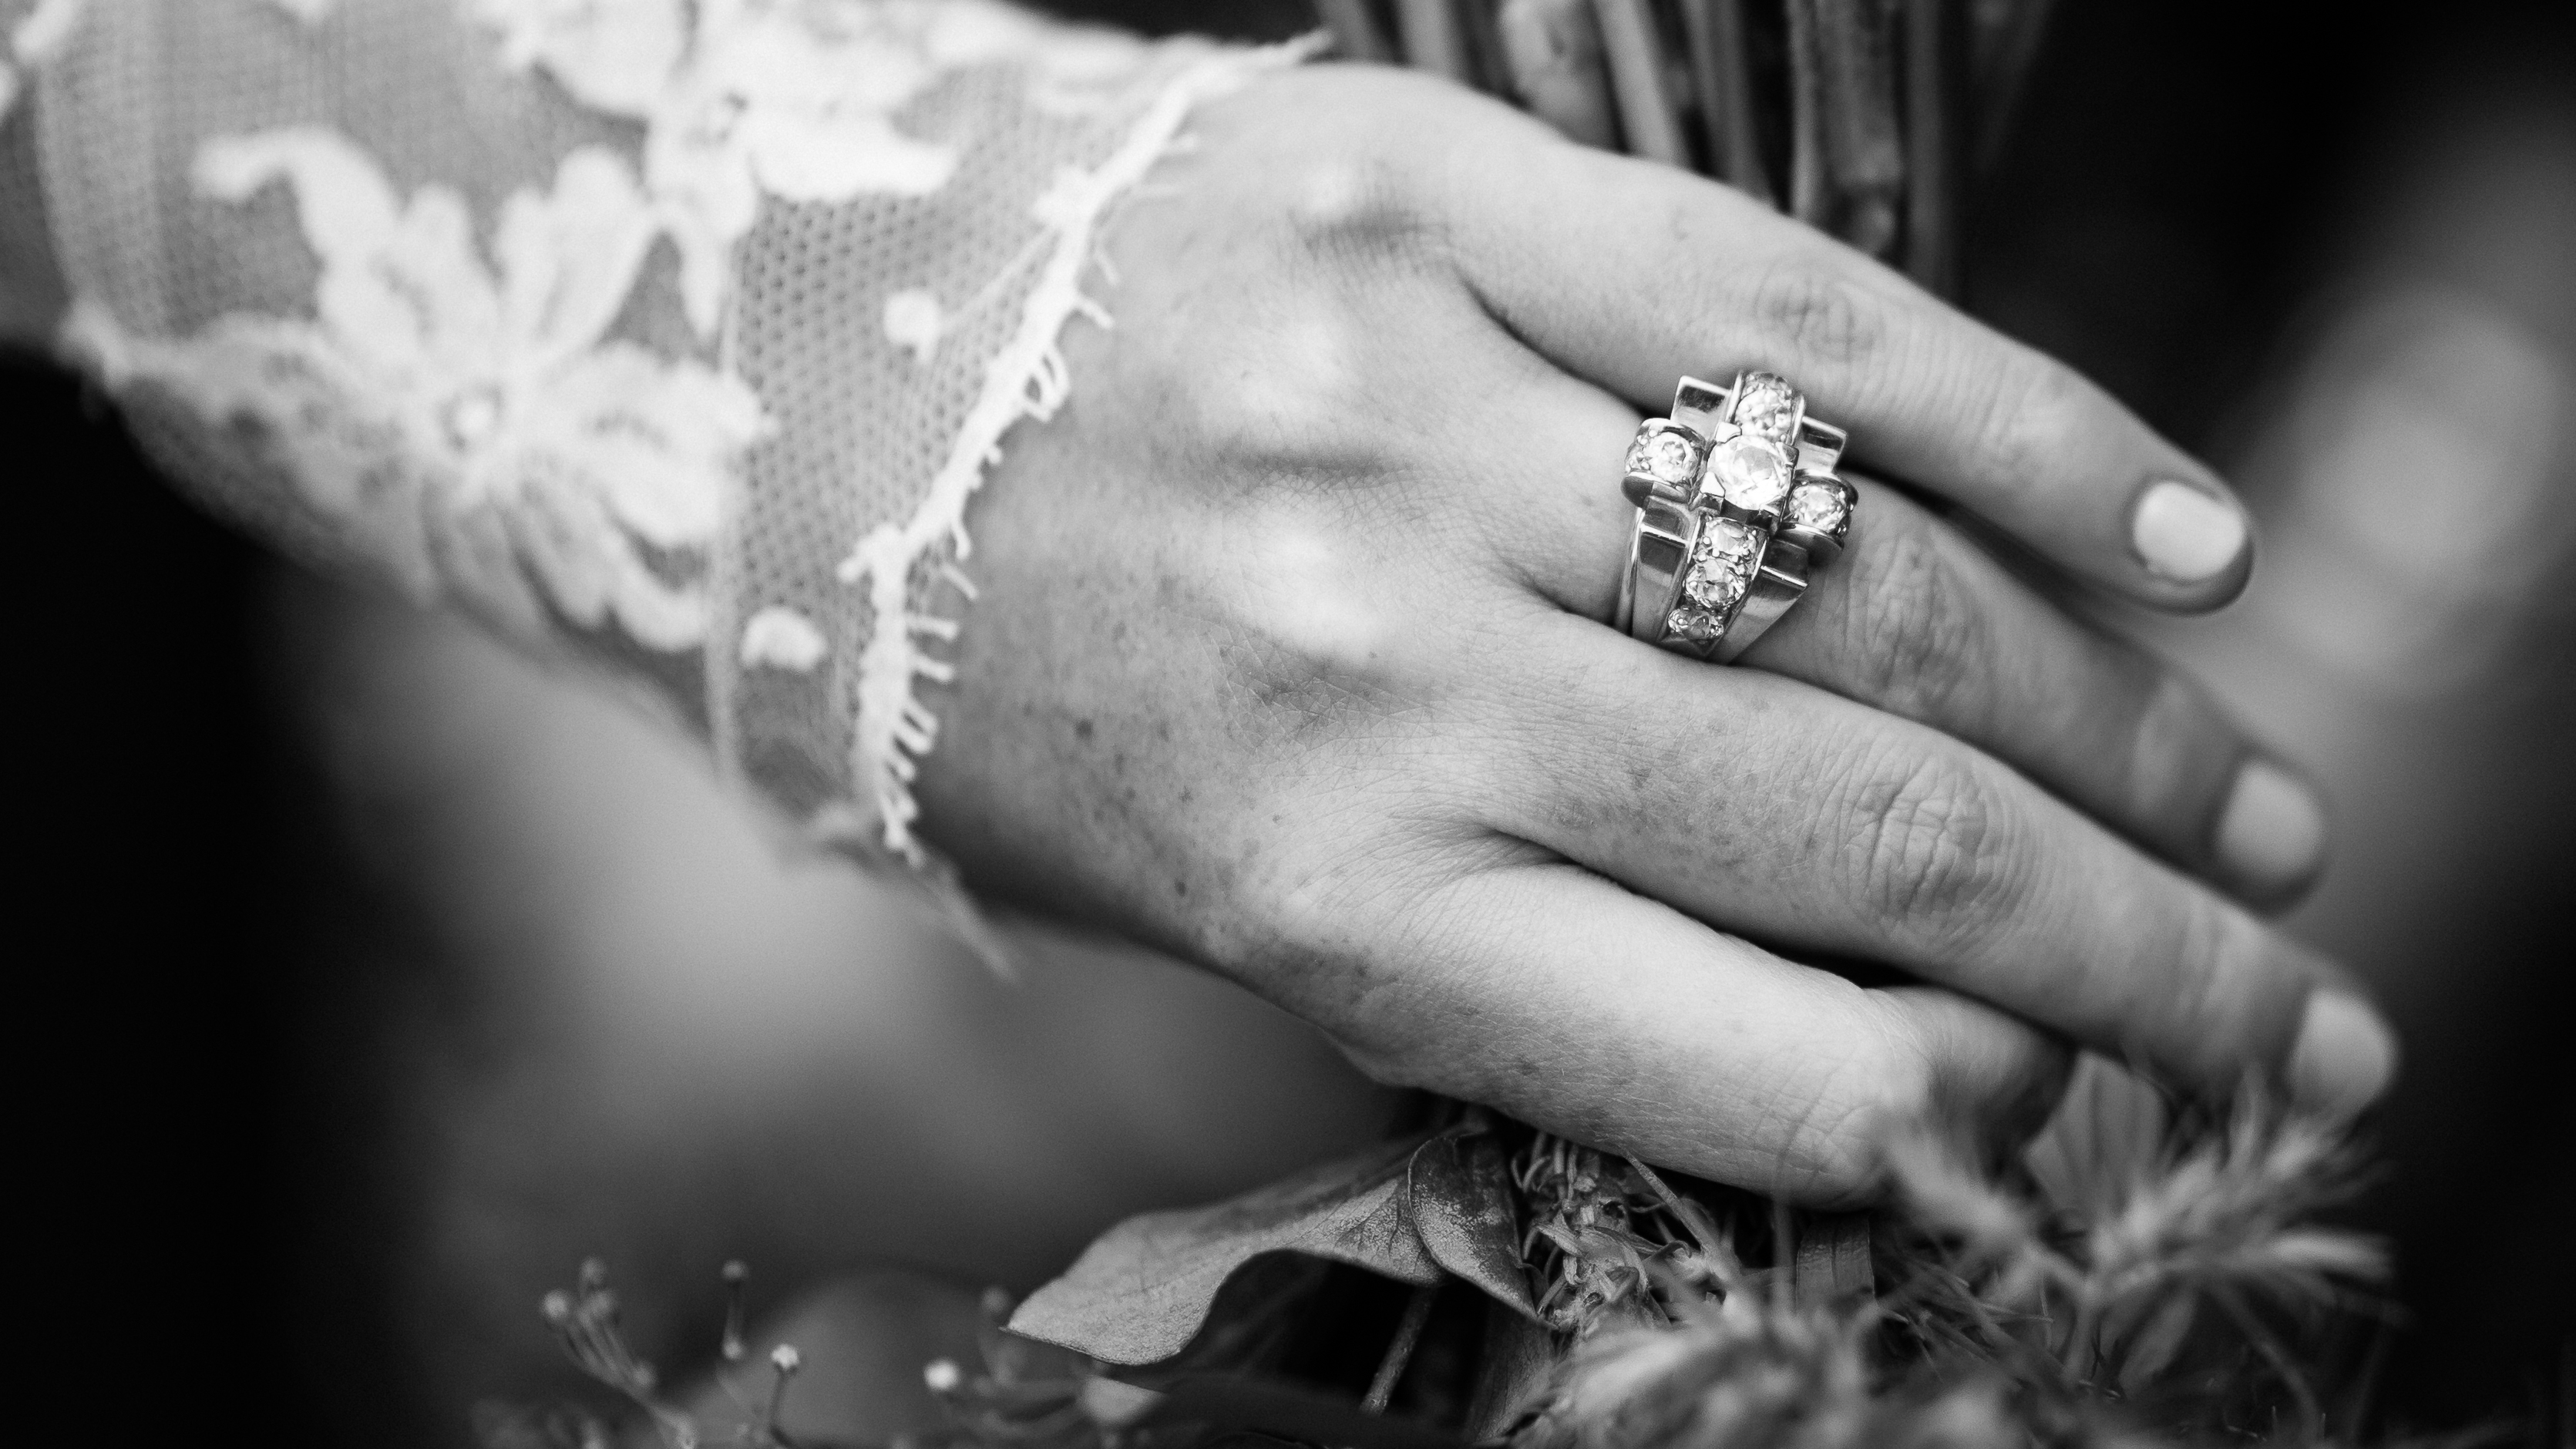
hand, black and white, photography, ring, black, monochrome, bride, marriage, jewelry, wedding ring, jewellery, ceremony, monochrome photography, fashion accessory